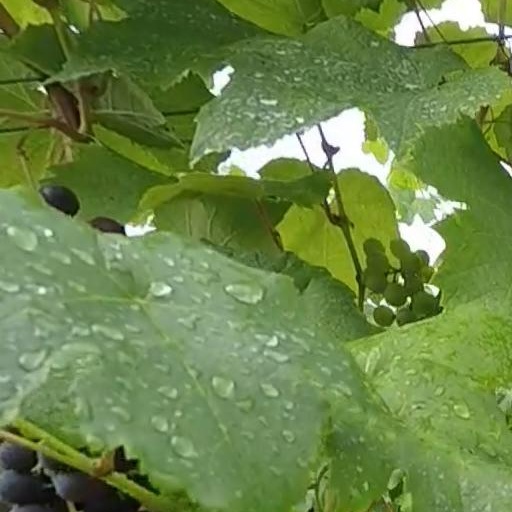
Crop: grape